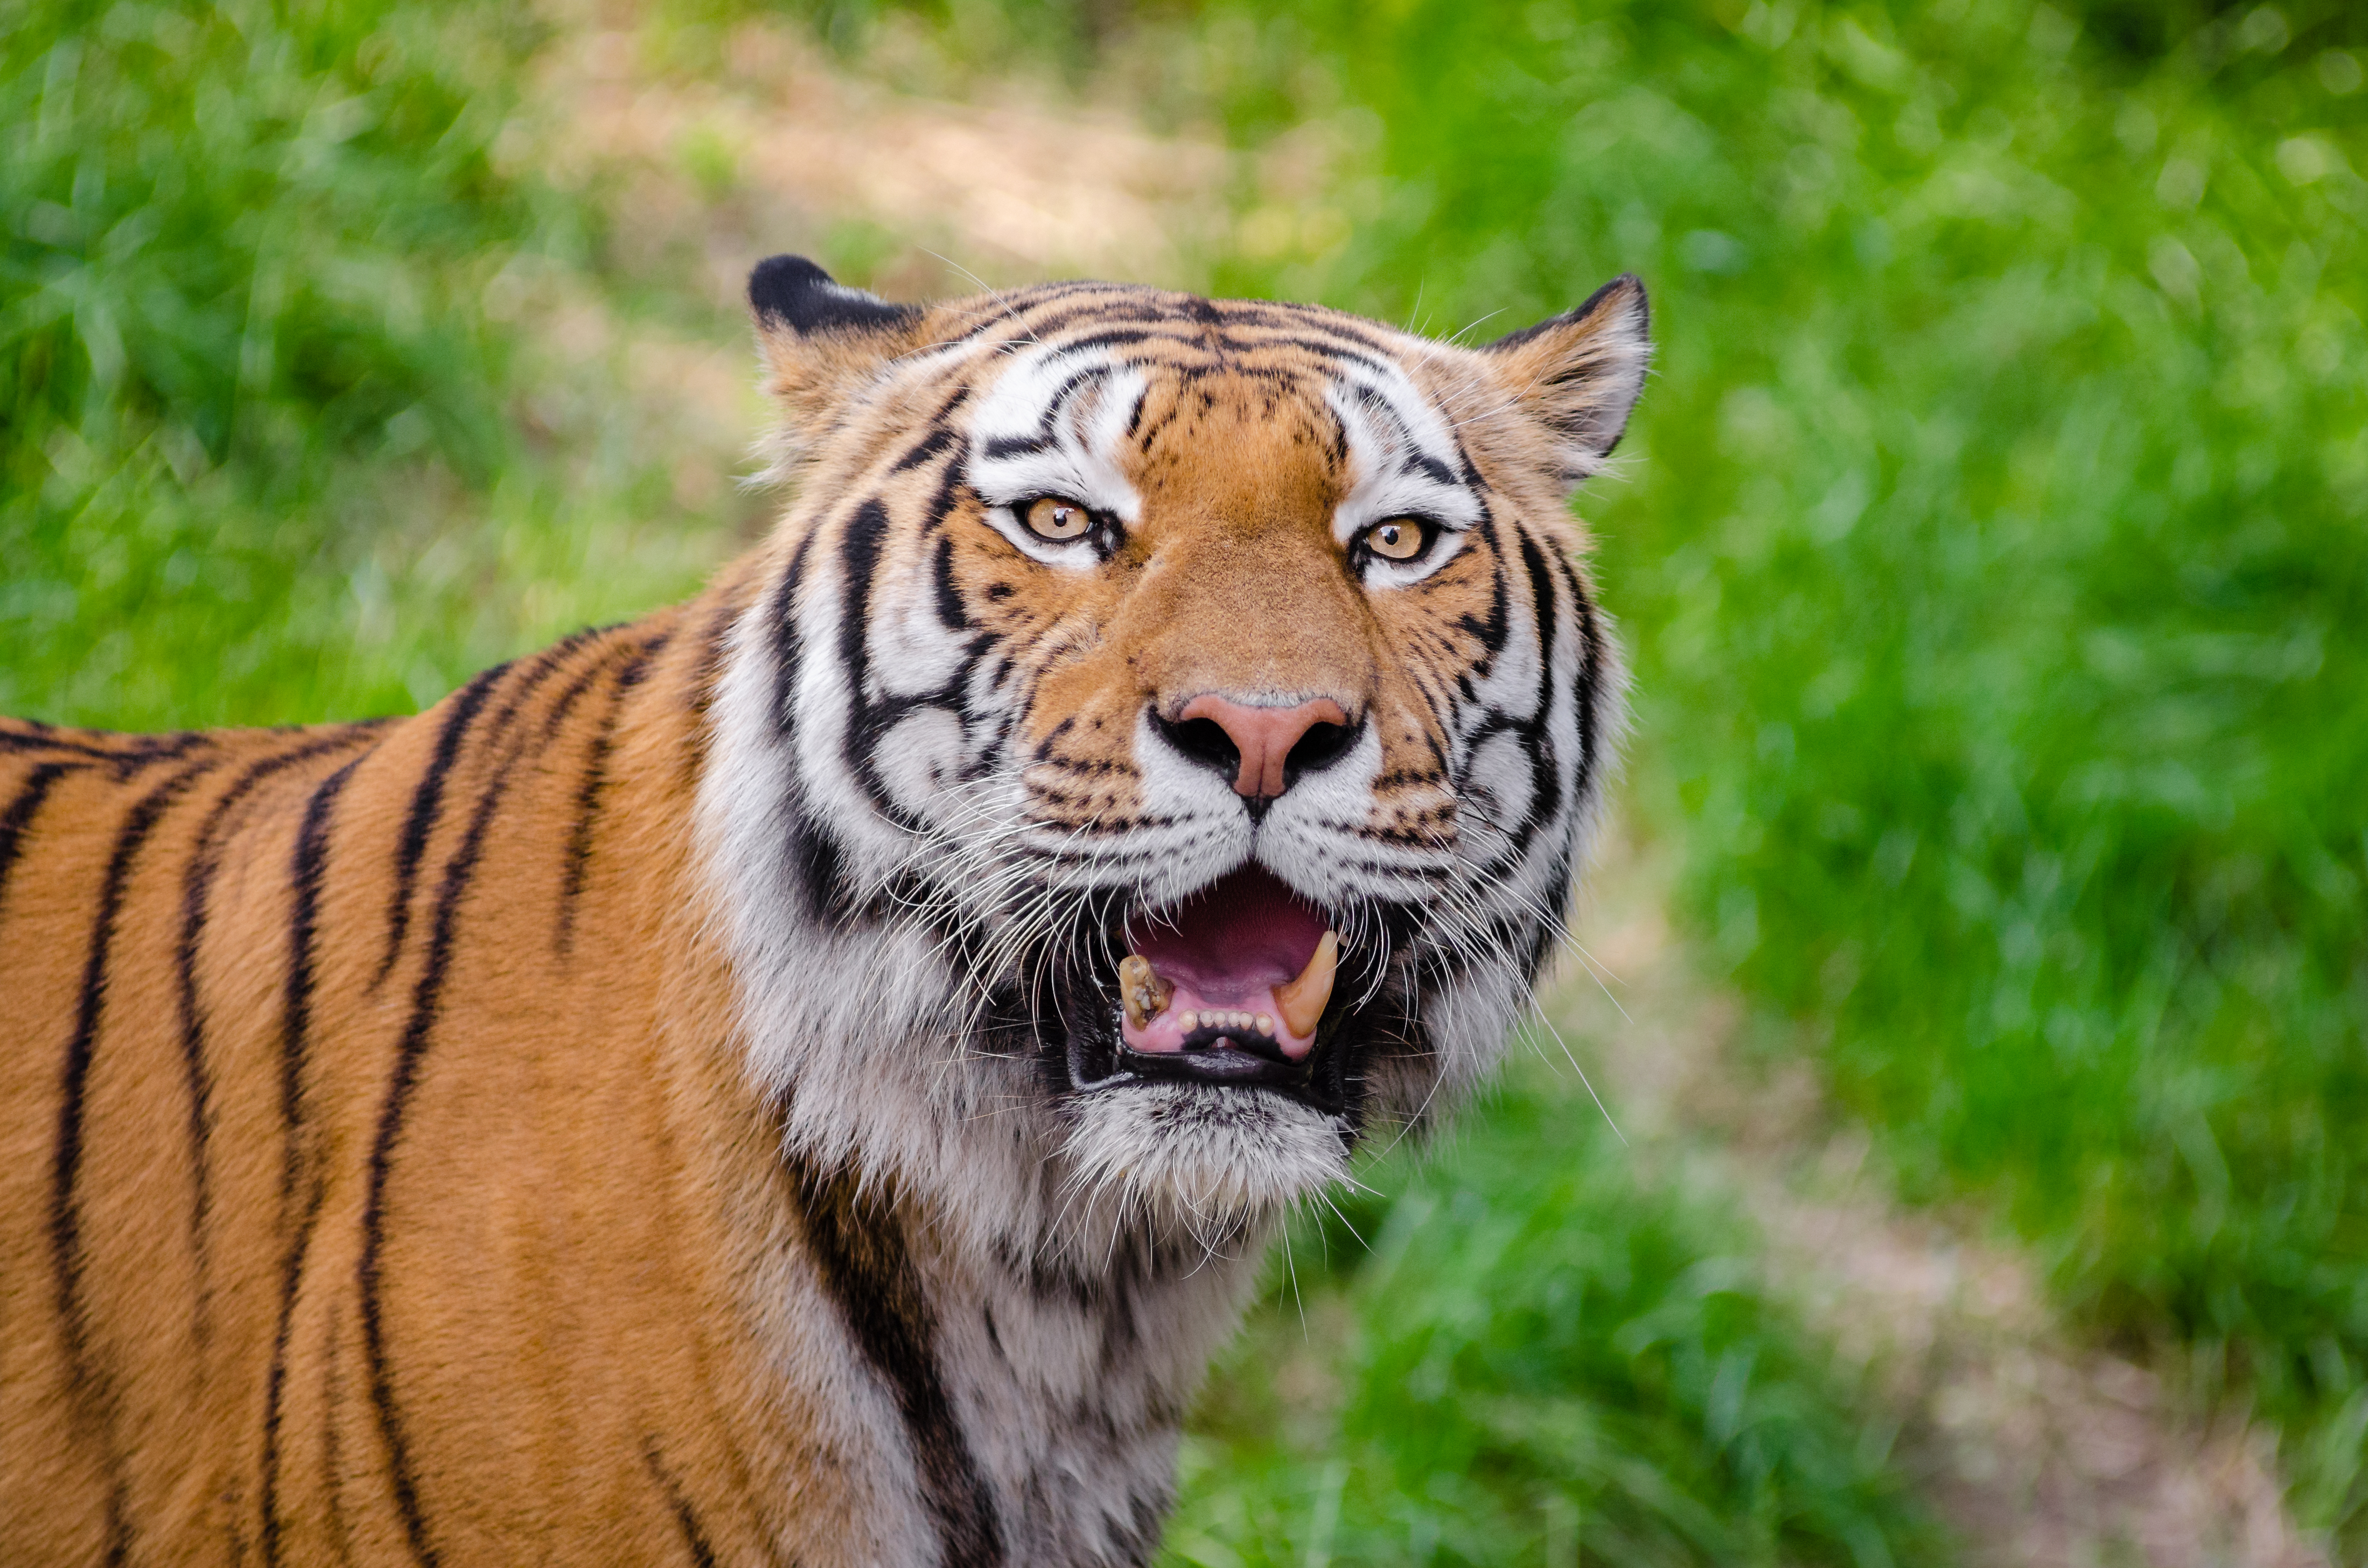
water, nature, grass, white, animal, pond, wildlife, zoo, fur, orange, green, cat, natural, feline, mammal, predator, fauna, leaves, eyes, whiskers, cool image, de, tiger, eye, animals, stripes, vertebrate, germany, deutschland, wasser, weiss, natur, bltter, katze, tier, pretty, fell, tiere, grn, tierpark, sibirischer, siberian, panthera, tigri, carnivore, ussuritiger, amurtiger, tigris, altaica, pelz, pelzig, streifen, weis, siberiese, tigre, sibrie, tigresiberiano, duisburg, gras, grser, teich, safari, big cats, cat like mammal